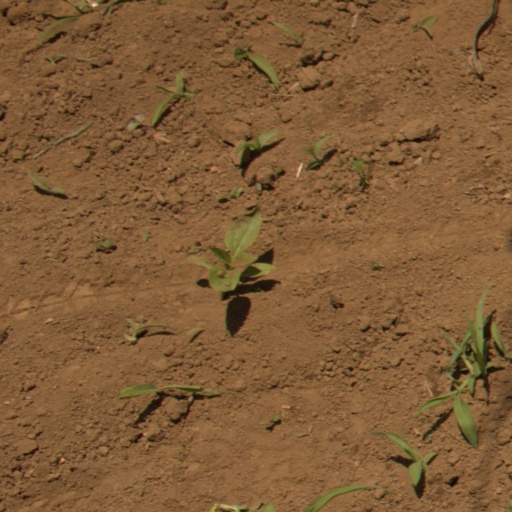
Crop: Jerusalem artichoke